Freight Runners Express

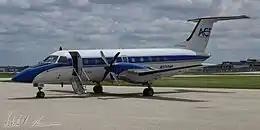
Freight Runners Express Embraer 120FC

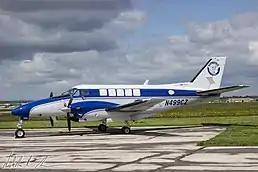
Freight Runners Express Beech 99 Freighter

Freight Runners Express flies 2,065,000 pounds of cargo per calendar year. The fleet will fly an average of 3,700,000 miles, arriving at 390 cities and carrying 39,060 passengers. This is achieved with 9,570 flights totaling 8,400 hours of flight time.